St. Michael's Church, Berlin

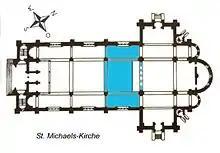
Historic ground plan of the church: the three-aisle nave terminates in three concave altar niches (Apsides). Light blue indicates the newly installed flat roof. Between the flat roof and the transept there is a small light well on the second floor.

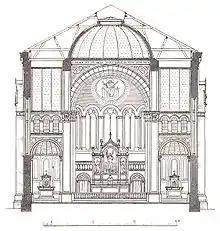
Profile (1896)

The three-aisled brick nave is 55 metres long, 30 metres high, and 19 metres wide. The church is topped by a tower over the crossing with a copper dome, which is over 56 metres high. On the corner columns of the crossing, there were statues of the Four Evangelists on high pedestals, before the church's damage during the Second World War.